In Our Nature (film)

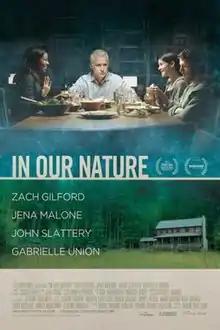
Theatrical release poster

In Our Nature is a 2012 film starring John Slattery, Gabrielle Union, Jena Malone, and Zach Gilford, and directed by Brian Savelson. It premiered at the SXSW Film Festival and was released in theaters by Cinedigm. Seth and Andie had the perfect weekend getaway planned, until an unexpected visit puts Seth's estranged father and his girlfriend in the same cabin.